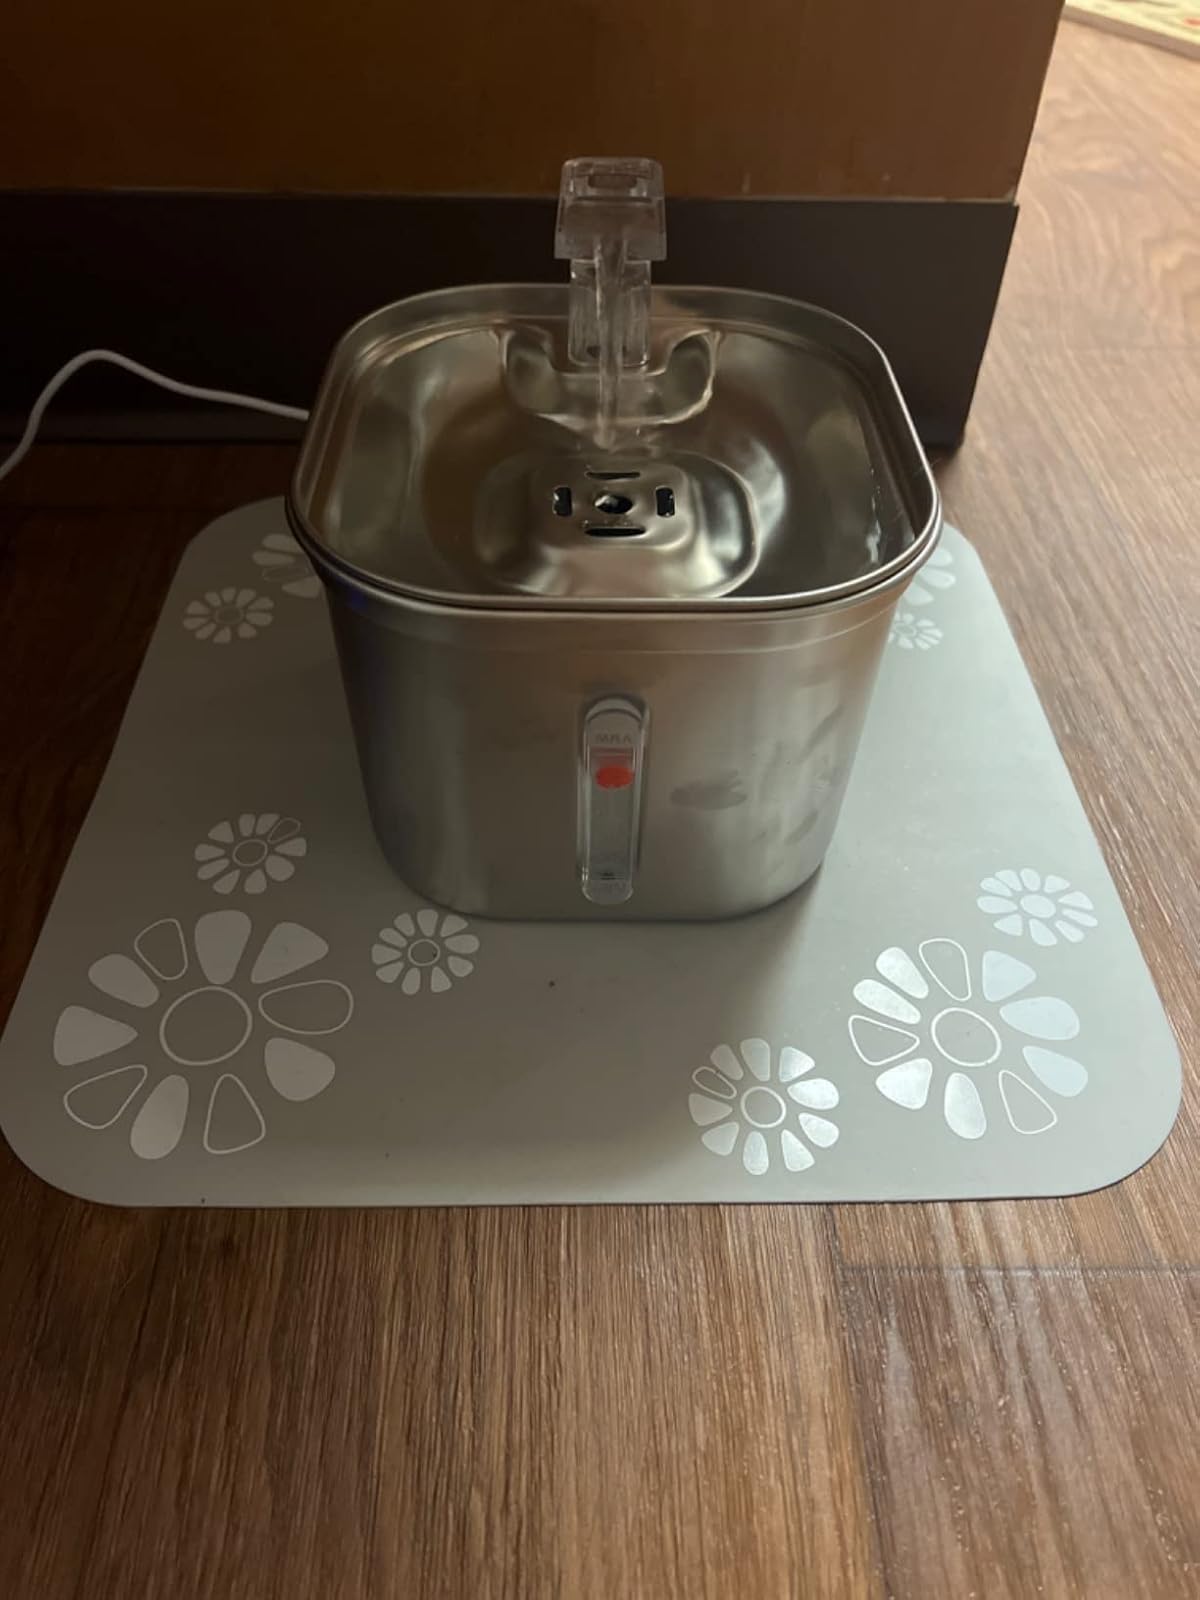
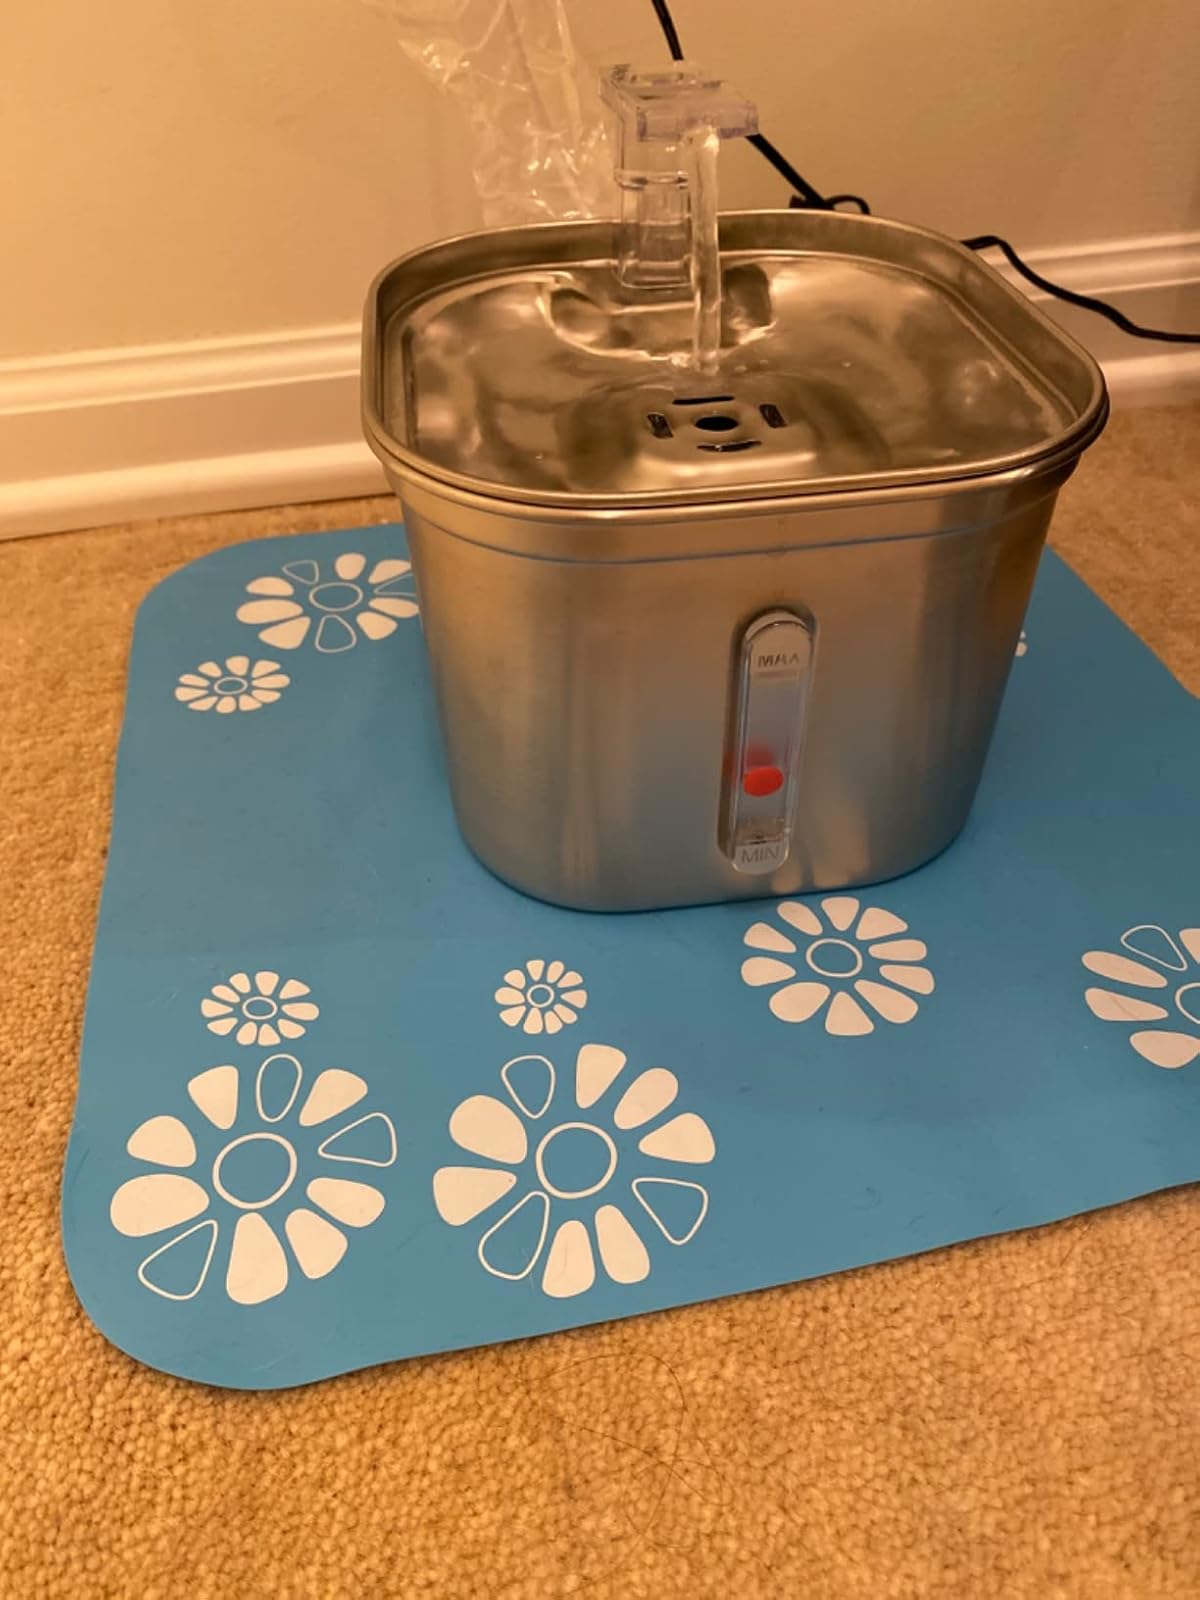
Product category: items_bowl
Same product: yes